Louis de Geofroy

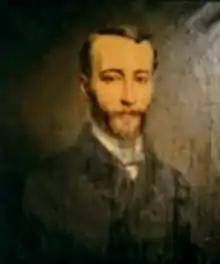
Louis de Geofroy

François-Henri-Louis de Geofroy (17 October 1822 – 5 October 1899) was a French diplomat who was the French ambassador to China from 1872 to 1875 and the chargé d'affaires in Japan.